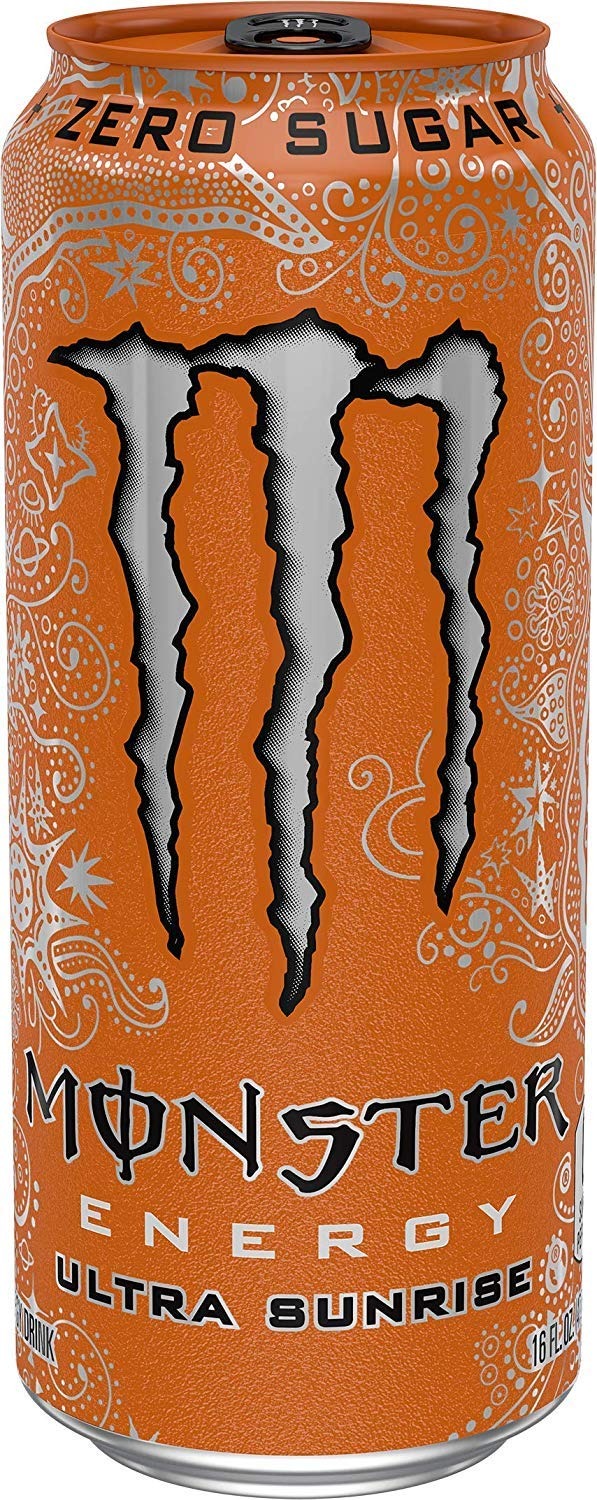
Item Name: Monster Energy Ultra Zero Sugar Energy Drinks 16 ounce cans (Ultra Sunrise, 12 Cans)
Bullet Point 1: Monster Energy Ultra Zero Sugar Energy Drinks 16 Ounce cans
Bullet Point 2: 12 Cans of Ultra Sunrise
Bullet Point 3: 140 mg of Caffeine Per Can
Bullet Point 4: Zero Sugar + Zero Calories
Bullet Point 5: All the flavor you're accustomed to
Product Description: Some people are impossible to please. As soon as they get what they thought they wanted they always want more. Our team athletes and Monster Girls are no different… they dropped some hints back in 2012 for a new Monster drink – a little less sweet, lighter-tasting, 10 calories, but with a full load of our Monster energy blend. We delivered, but didn’t stop there. A new product line was unleashed and we’ve been blowing it up ever since. So go ahead, find your favorite not-so-guilty pleasure… Unleash the Ultra Beast!
Value: 192.0
Unit: Fl Oz

Price: 20.495